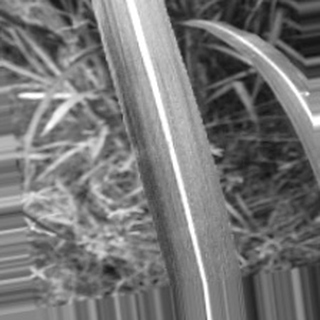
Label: sugarcane_bacterial_blight